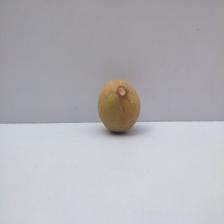
Size: Small